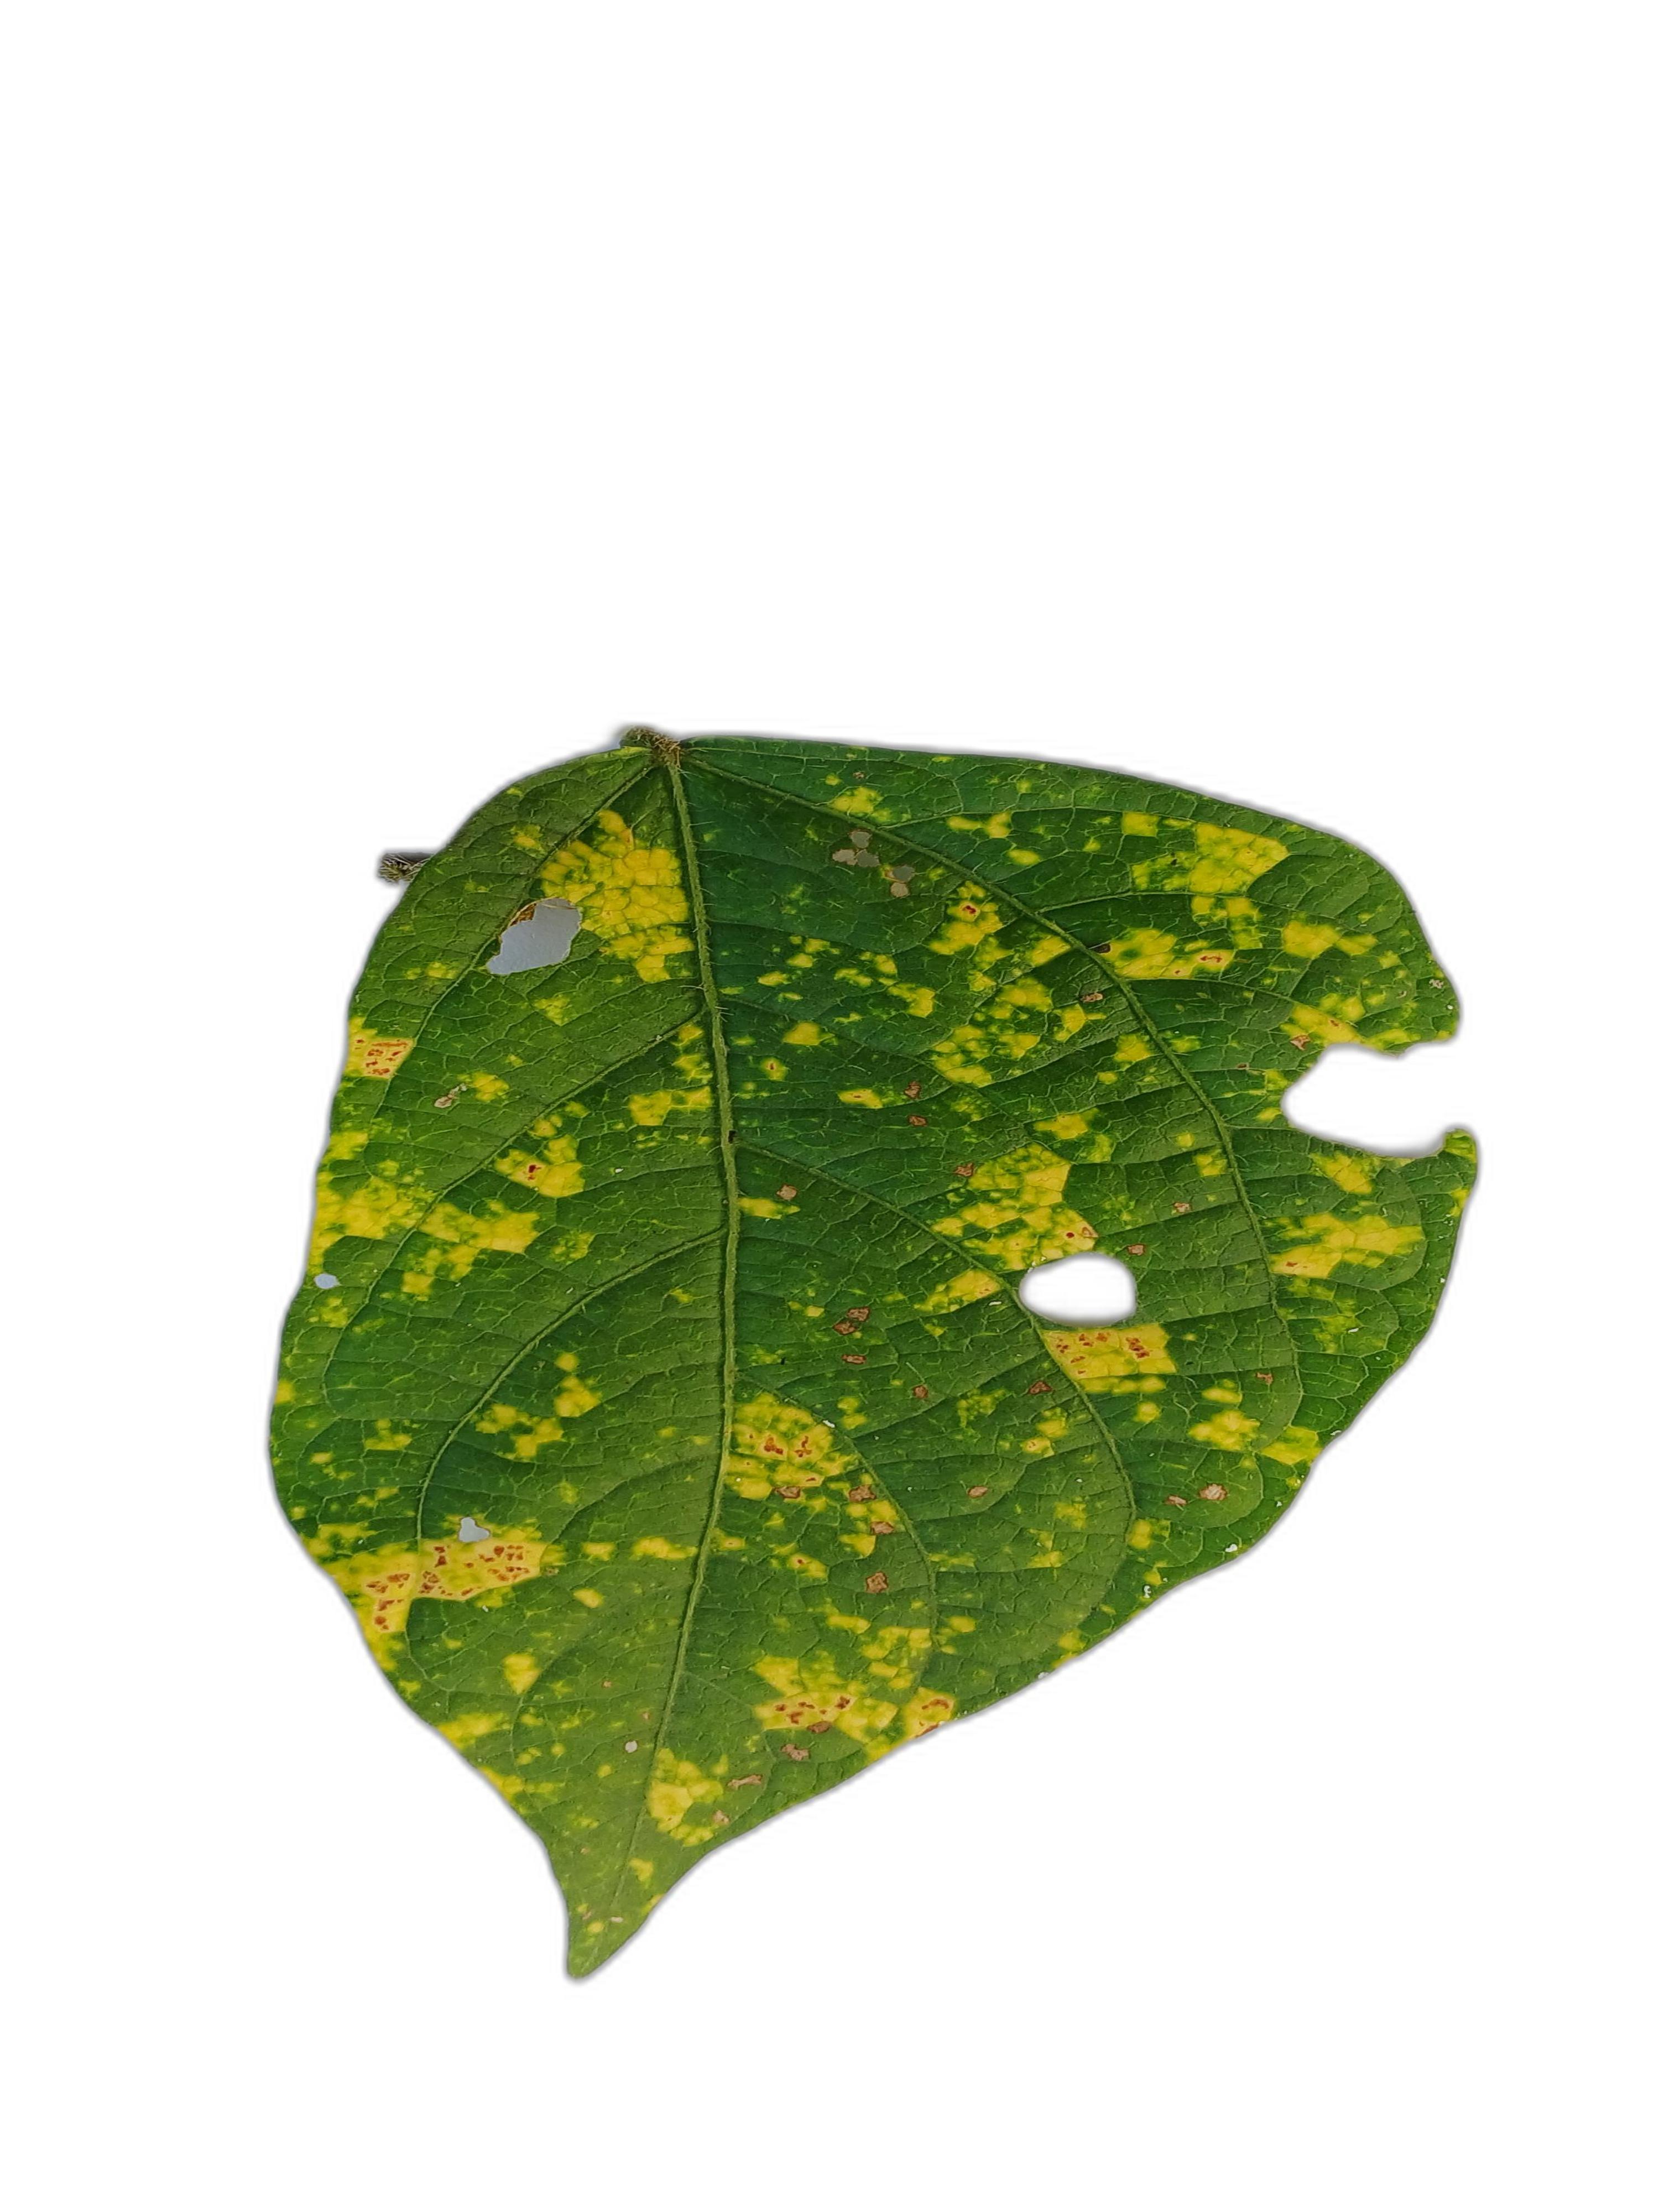
Label: Yellow Mosaic